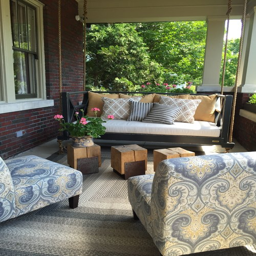
classic farmhouse white cabinet hangs on wall on the porch